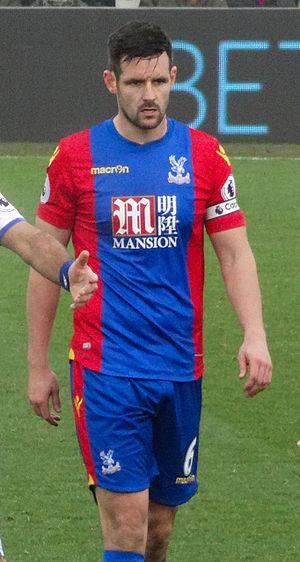
Scott Dann, né le 14 février 1987 à Liverpool, est un footballeur anglais qui évolue au poste de défenseur à Crystal Palace.